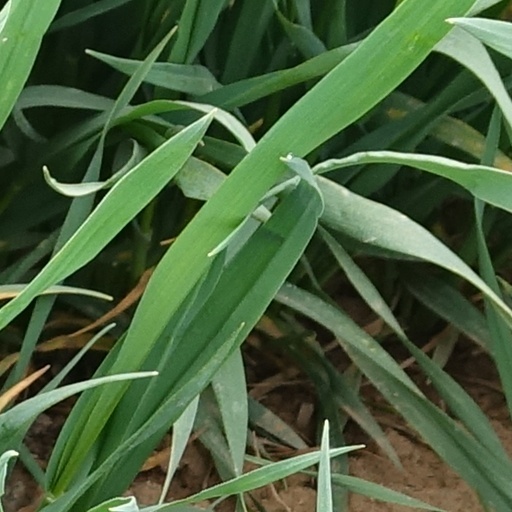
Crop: wheat